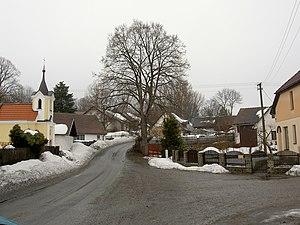
Boňkov est une commune du district de Havlíčkův Brod, dans la région de Vysočina, en République tchèque. Sa population s'élevait à 77 habitants en 2019.